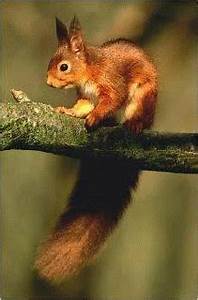
Label: squirrel